Mount Adamello

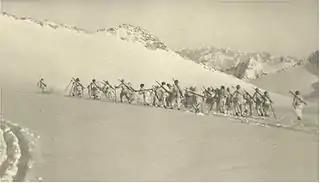
Italian ski patrol on the Adamello during World War I

During World War I the front between Austrian and Italian troops ran through the Adamello massif and both sides manned position on the summits all year round.